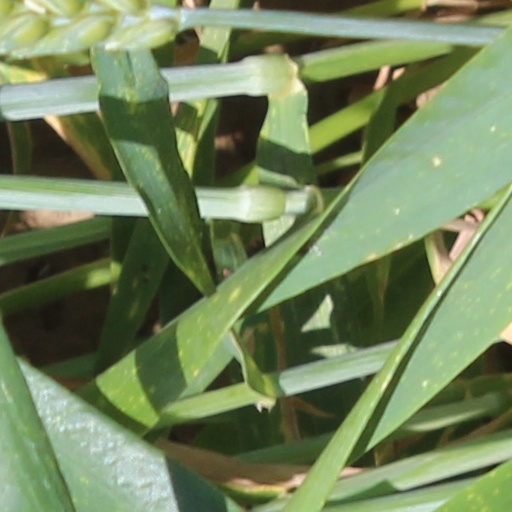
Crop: wheat